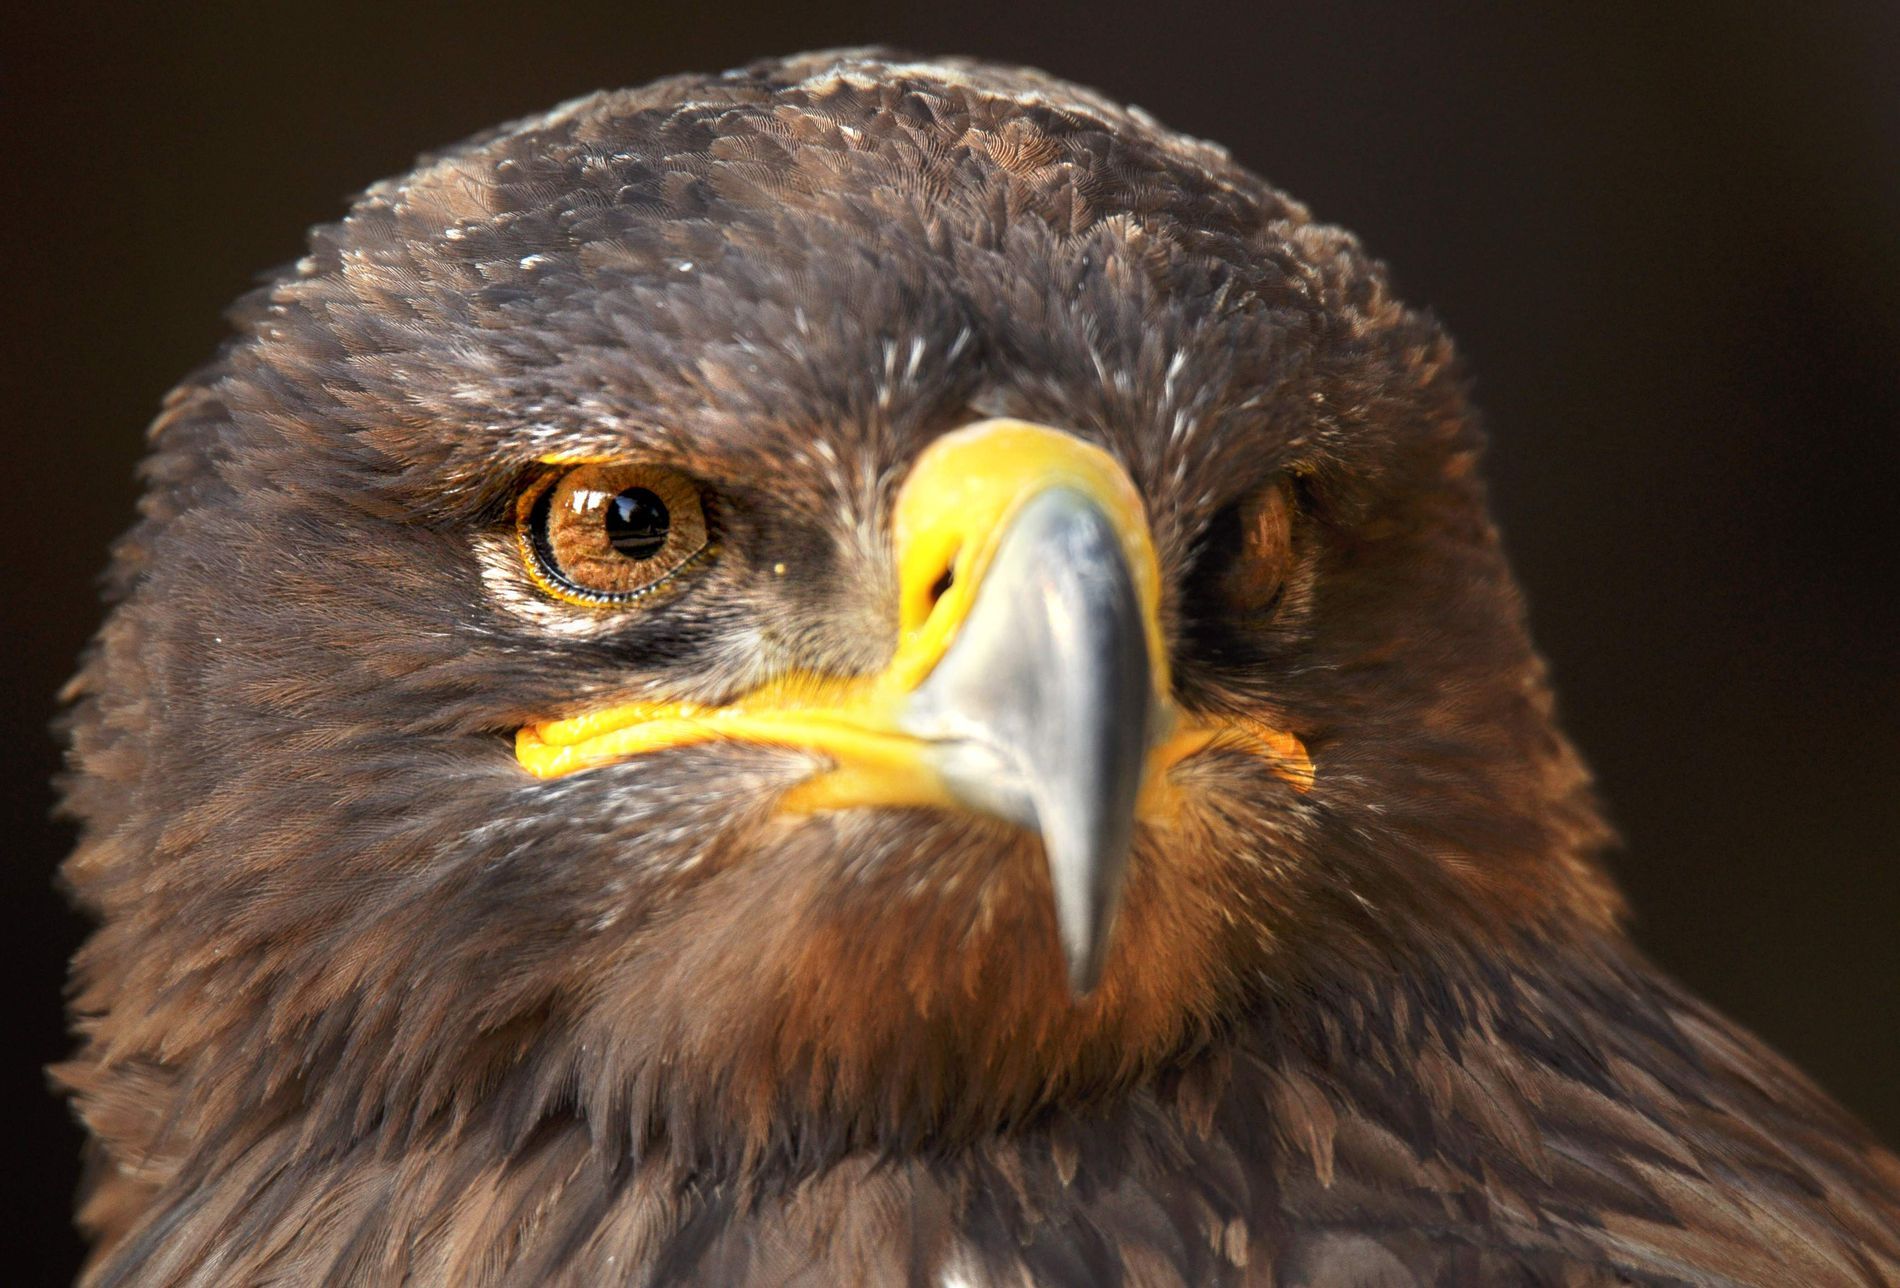
golden eagle
A close-up of an eagle's face with piercing golden-brown eyes, a sharp, curved yellow beak with a dark gray tip, and dark brown feathers. The lighting highlights the fine details of its feathers and stern facial features. The background is blurred, making the eagle the main subject. The image suggests power.
The scene depicts a close-up of a majestic eagle with a sharp gaze. The golden light highlights the fine details of its dark brown feathers, creating a striking contrast with its bright yellow beak and piercing golden eyes. The background is blurred, suggesting a natural setting. The image is a close-up of wildlife, a genre of nature and wildlife photography.
Labels: Animal, Beak, Bird, Buzzard, Hawk, Eagle, Vulture, Kite Bird, nature
Camera: NIKON CORPORATION NIKON D90
Aperture: F6.3
Exposure: 1/320 sec
ISO: 200
Focal length: 600.0 mm